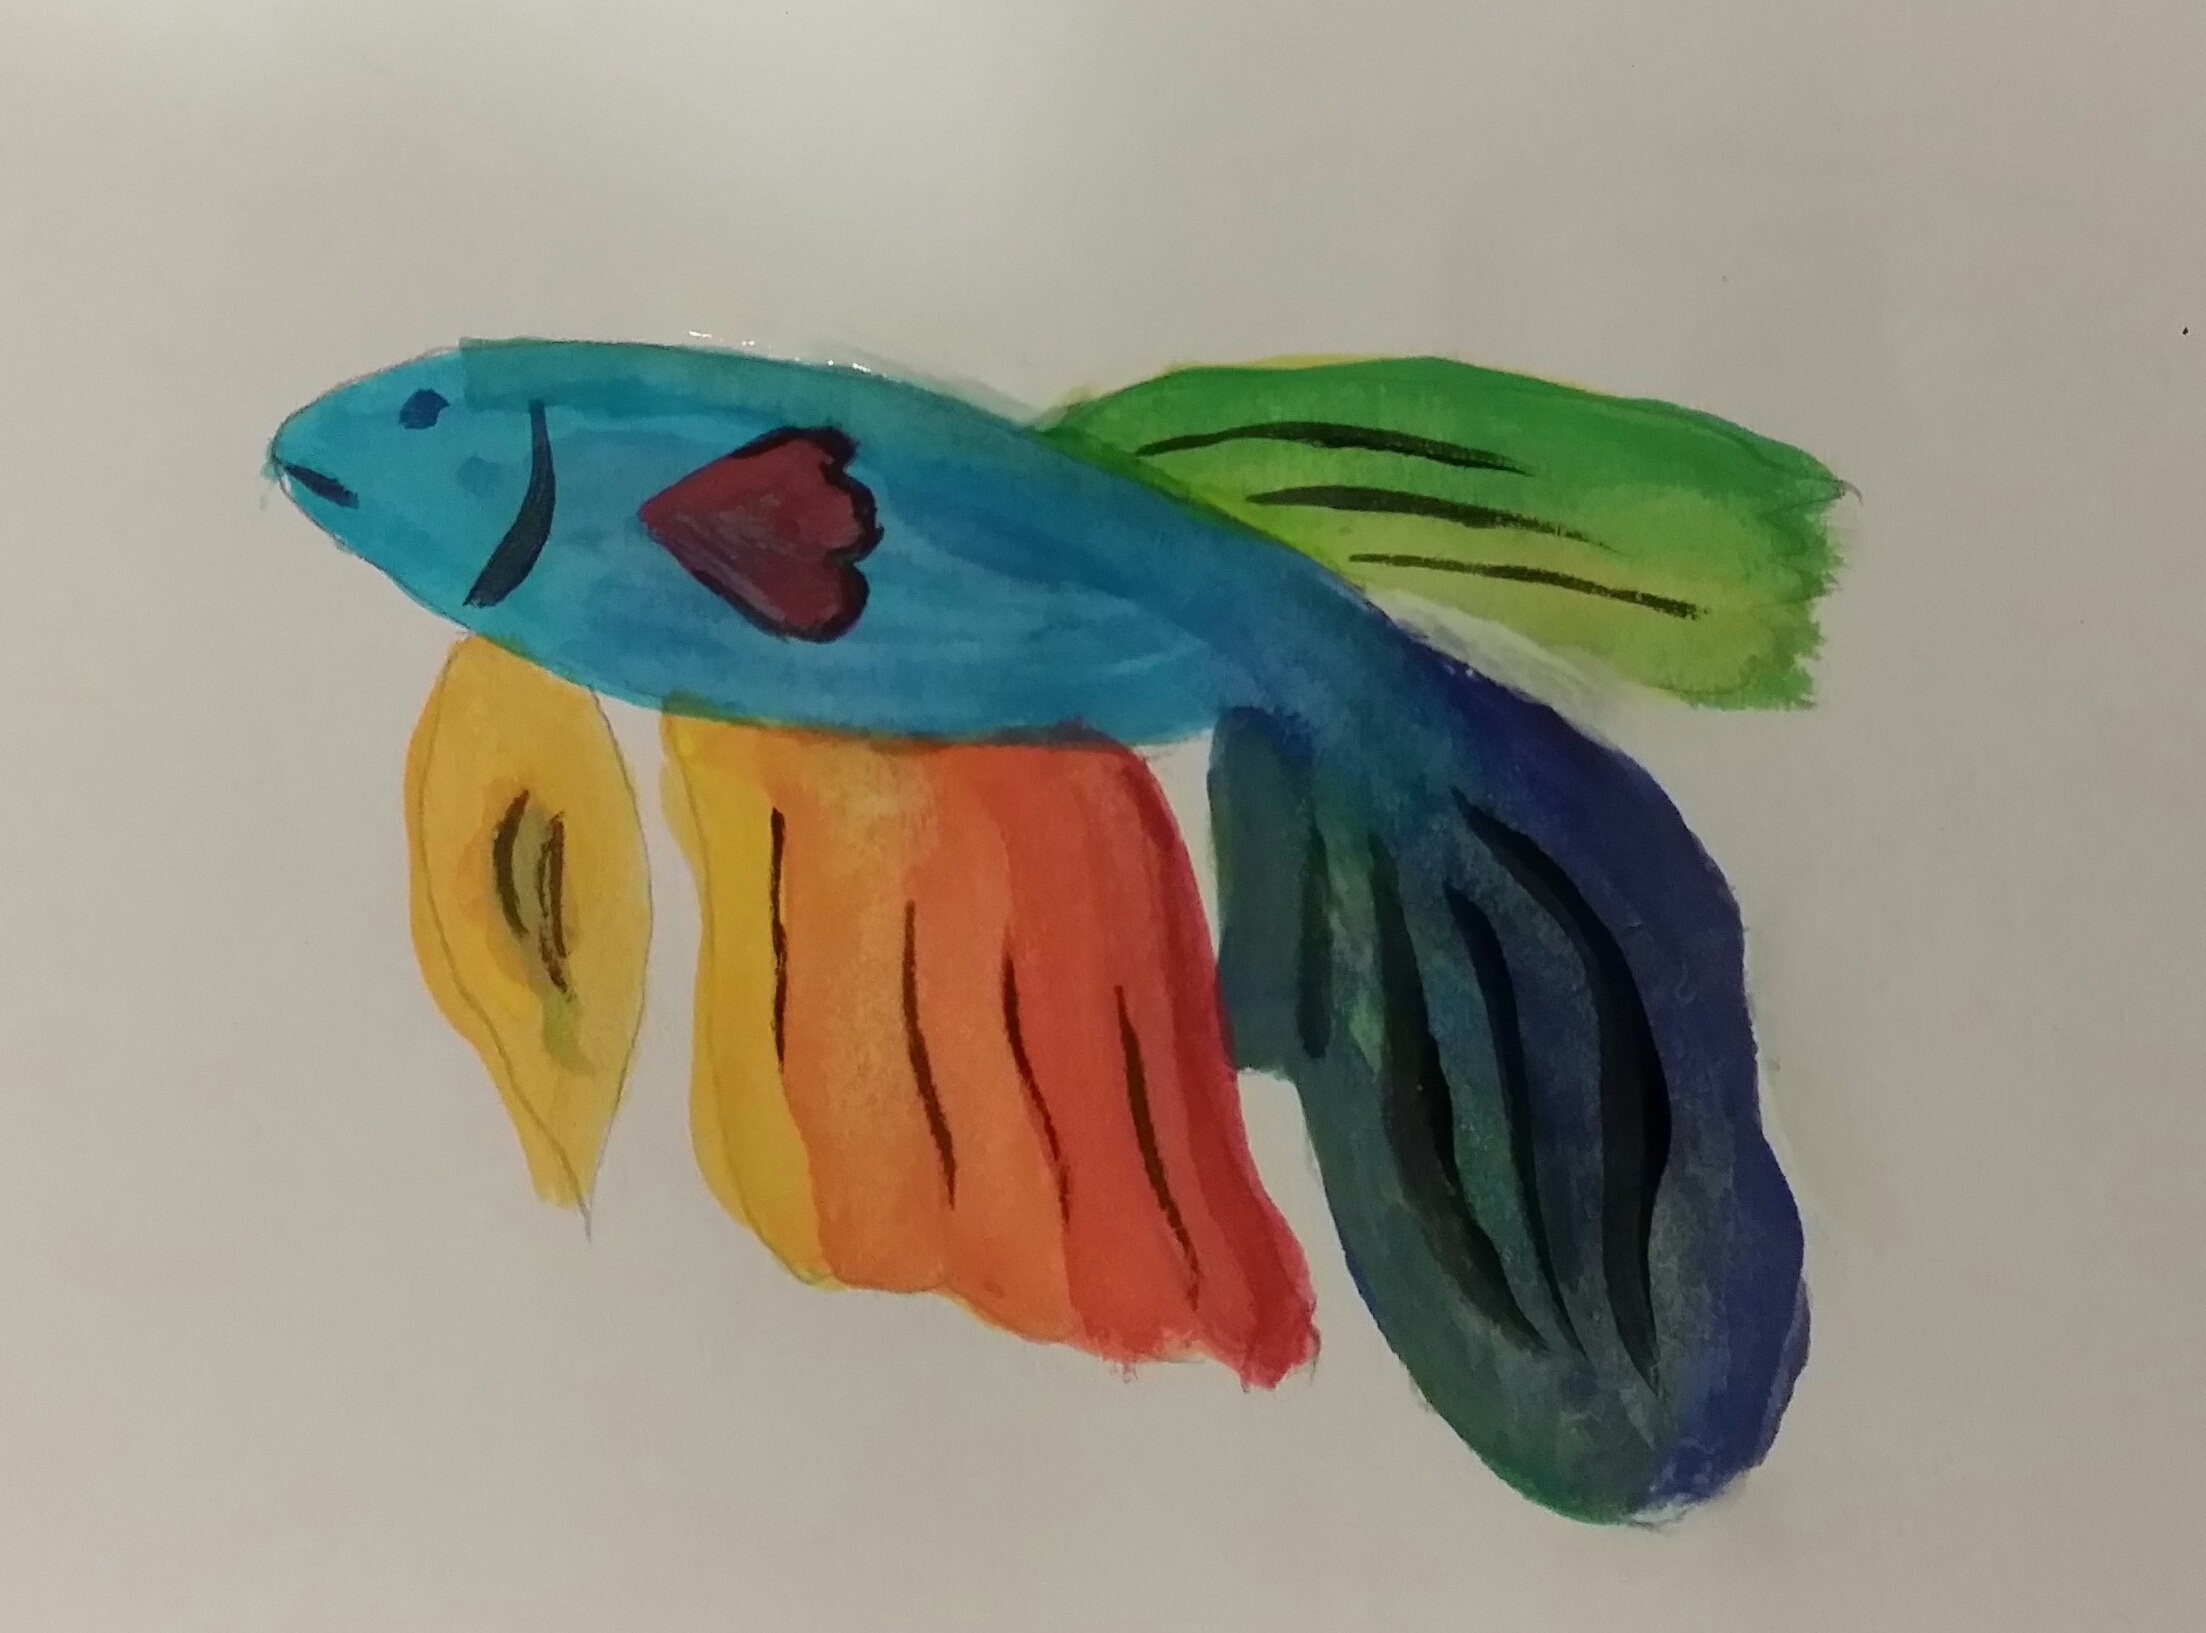
bird, wing, color, fish, material, painting, watercolor, macaw, kids, art, children, sketch, drawing, parrot, acrylic paint, guppy, child art